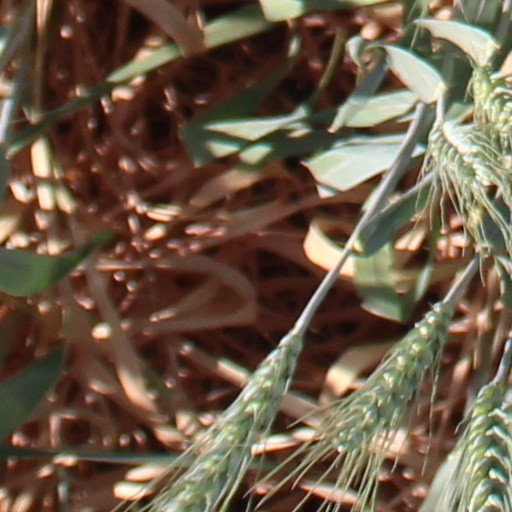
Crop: wheat